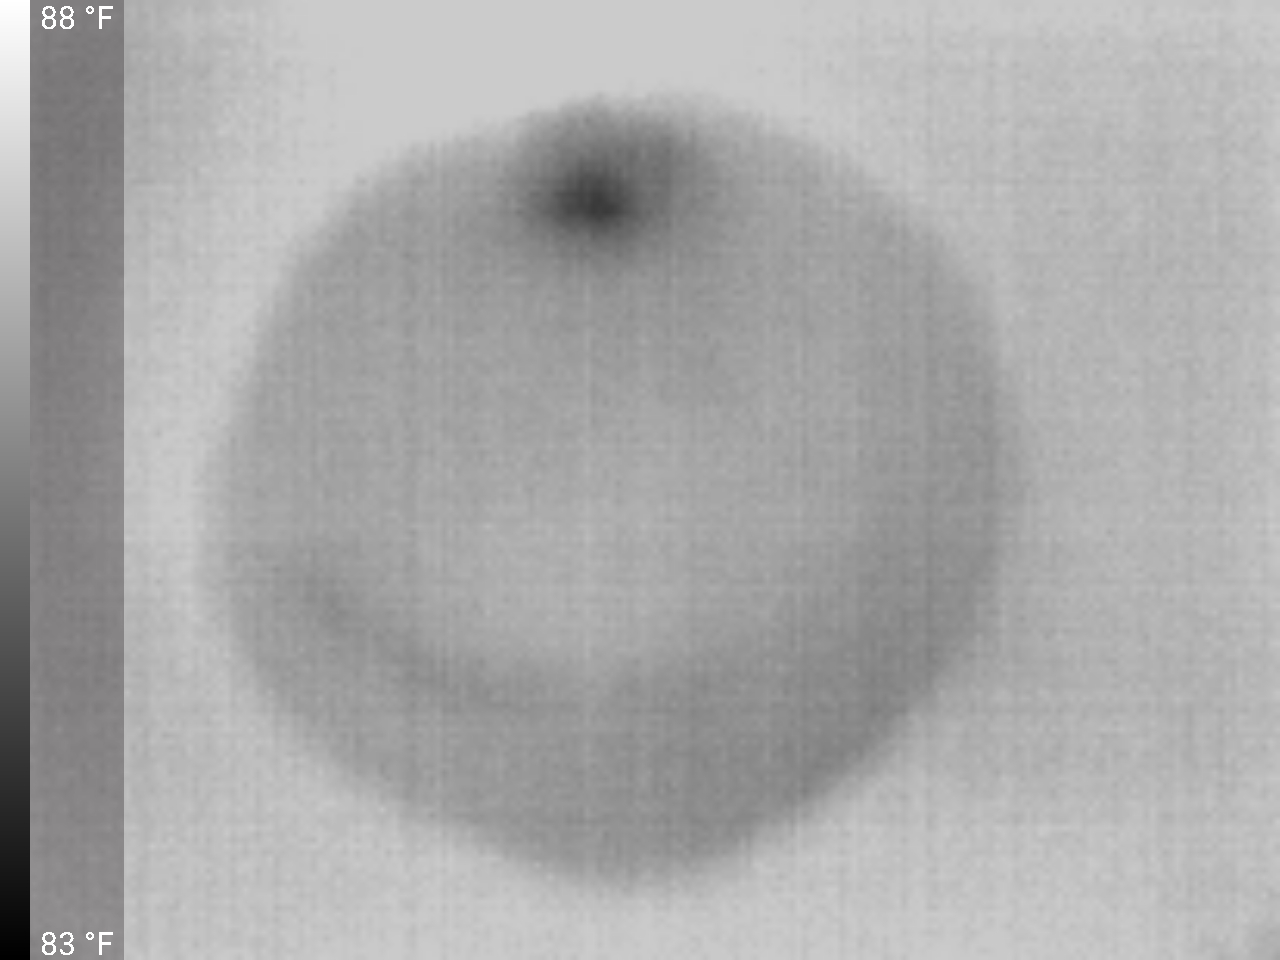
Label: Minor Defect